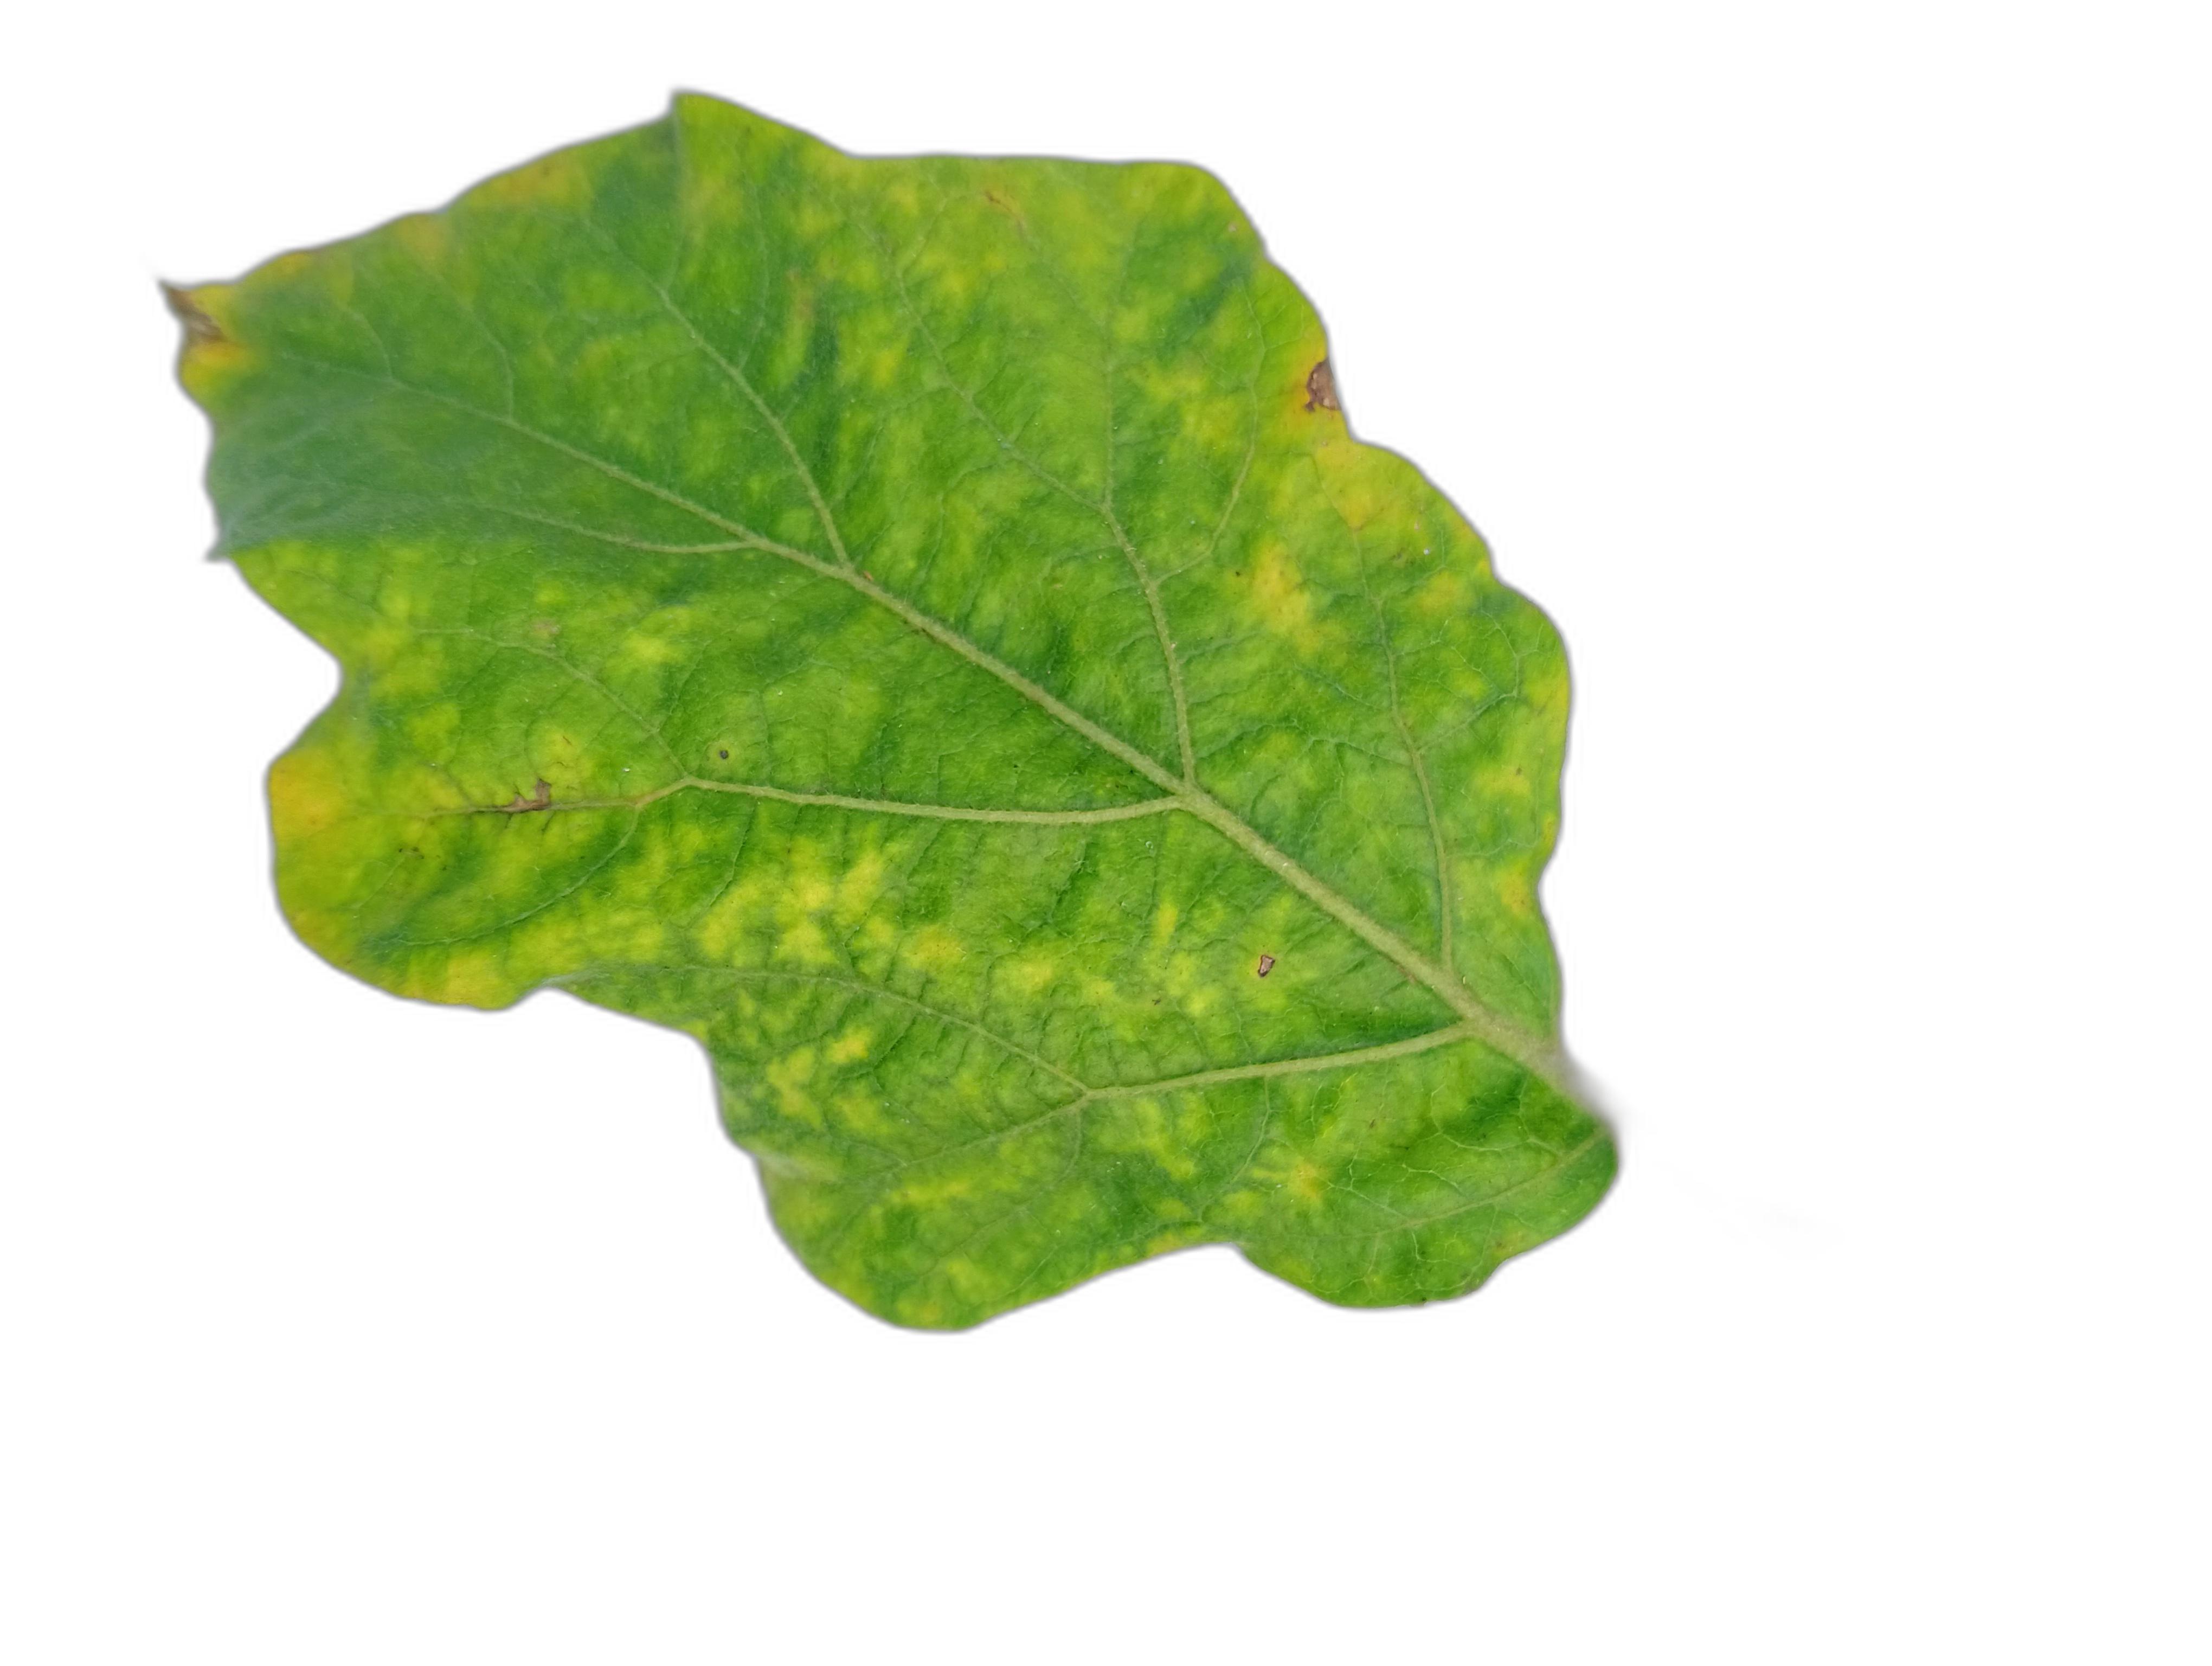
Label: Mosaic Virus Disease